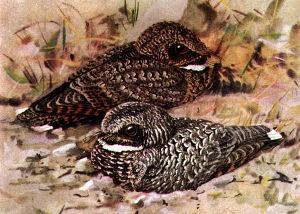
L'Engoulevent de Nuttall est une espèce d'oiseau vivant dans le désert du Colorado. Il est le seul oiseau capable d'hiberner.